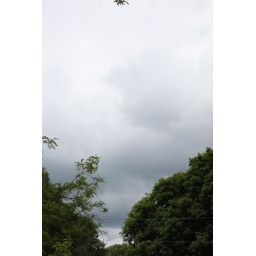
May 22 2010. Today's sky was a series of gray clouds followed by a little blue than more gray.